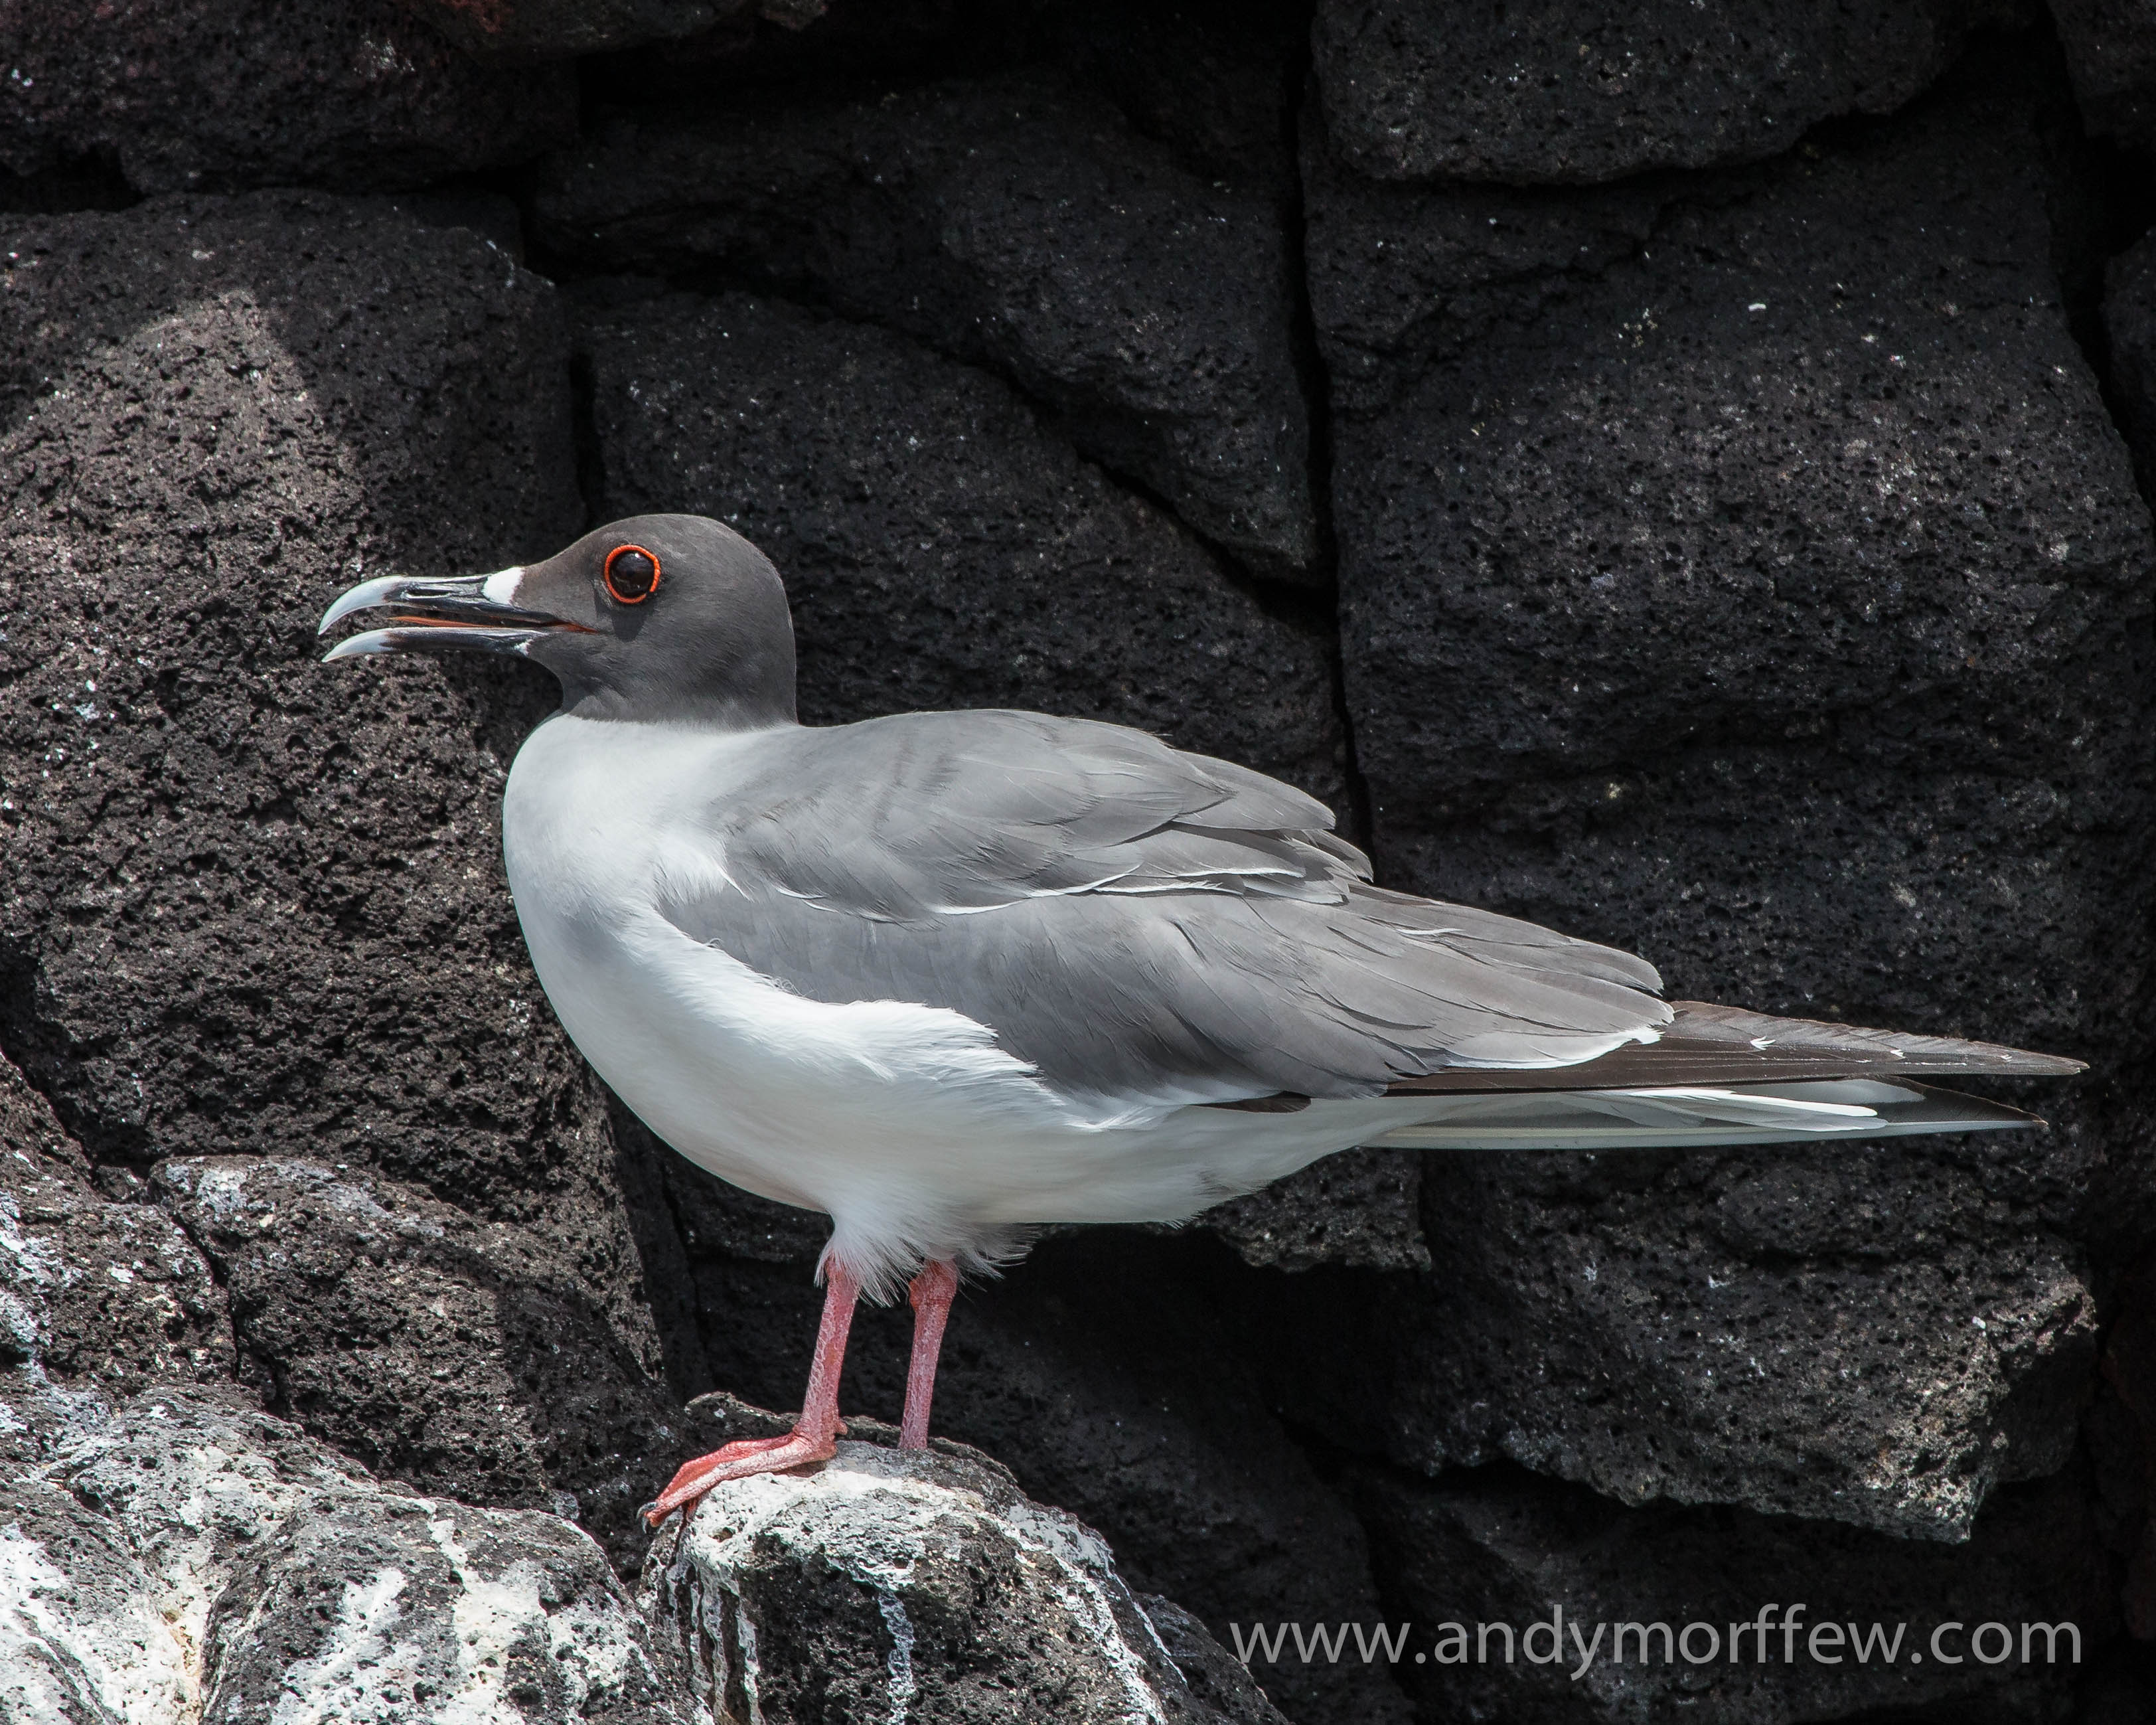
bird, wing, seabird, wildlife, gull, beak, fauna, vertebrate, andymorffew, morffew, galapagos, galapagosislands, northseymourisland, breedingplumage, swallowtailedgull, charadriiformes